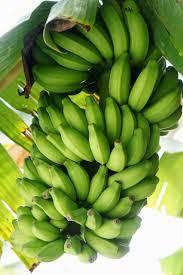
Shamba lililolimwa na kunadhifishwa vizuri, linaweza kuonekana limenawiri miti mirefu ya mandizi, huku migomba iliyo na mandizi ya kijani ikiwa inaning'inia. Mbali tunaweza iona miti mingine tofauti.